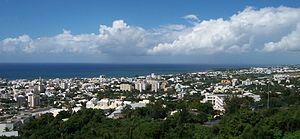
Saint-Denis, parfois appelée Saint-Denis de La Réunion dans le langage courant, est une commune française située dans le nord du département et de la région d'outre-mer de La Réunion, dont la population s'élevait à 147 931 habitants au dernier recensement de 2017. Cette situation démographique en faisait la 21ᵉ commune de France. Saint-Denis est aussi la 41ᵉ agglomération de France et la 2ᵉ d'outre-mer, avec 176 834 habitants en 2012. Son aire urbaine compte près de 200 000 habitants en 2012.
L'unité urbaine de Saint-Denis est une unité urbaine française centrée sur Saint-Denis, dans l'île de La Réunion. Composée de deux communes, Saint-Denis et Sainte-Marie, elle comptait 177 684 habitants en 2014.
L'aire urbaine de Saint-Denis est une aire urbaine française centrée sur la commune de Saint-Denis, dans le département et région d'outre-mer de La Réunion. Composée de trois communes, Saint-Denis, Sainte-Marie et Sainte-Suzanne, elle comptait 199 222 habitants en 2012. Sa superficie est de 295,8 km².